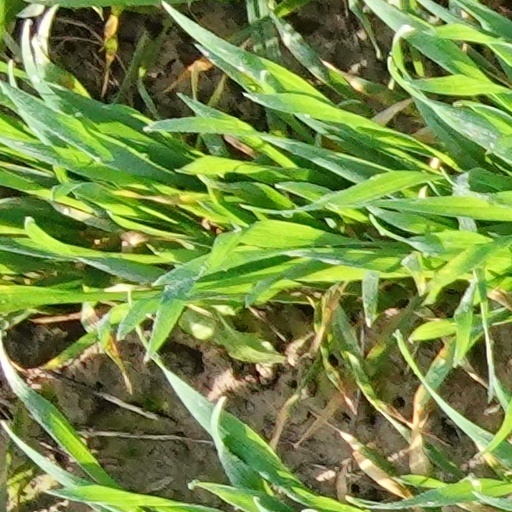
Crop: wheat